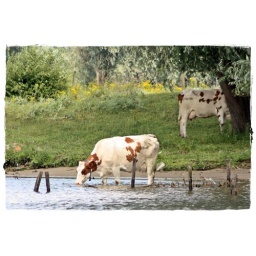
cow in water